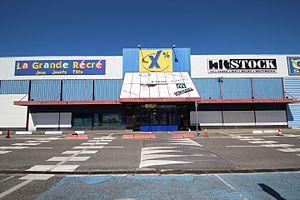
Centre commercial moins X pour cent (-X%) à Massy en Essonne en France.
La Grande Récré est une enseigne de magasins de jouets présente en France et en Afrique. Elle compte en 2019 131 magasins en France, 13 au Maroc, un en Côte d'Ivoire et un à Djibouti.